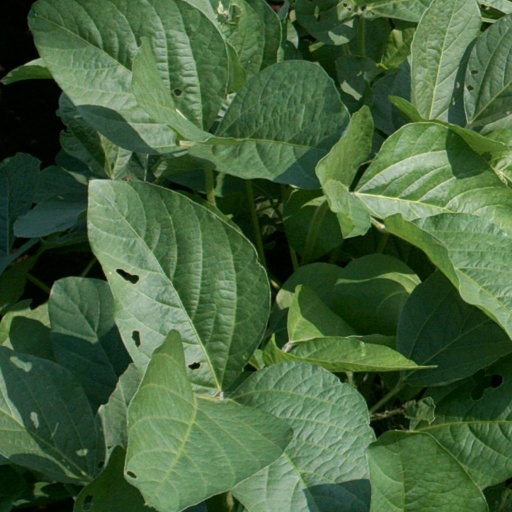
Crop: soybean